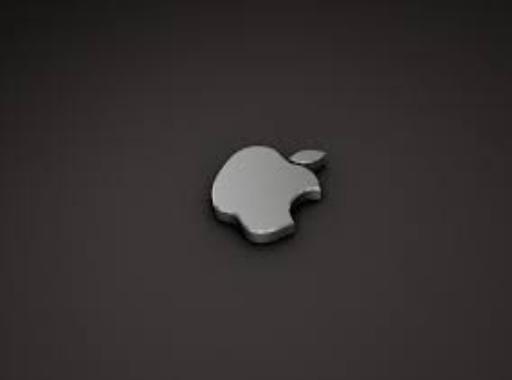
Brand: Apple
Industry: Electronic